Studding sail

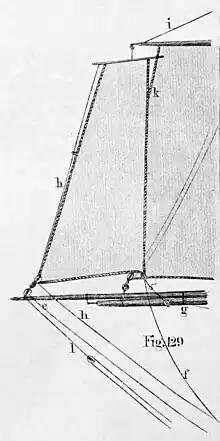
Diagram of a topmast studding sail

The origins of studding sails are relatively uncertain. The earliest reference is in 1655, but precise information on how these early examples were rigged is unknown. It is not until 1790 that this is available. Some changes in the detail of design and usage occurred over succeeding years.